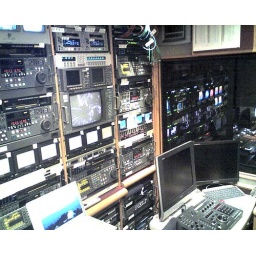
Here's inside the video tape room of the video truck I was working in today for the show &amp;quot;Hole in the Wall&amp;quot;.